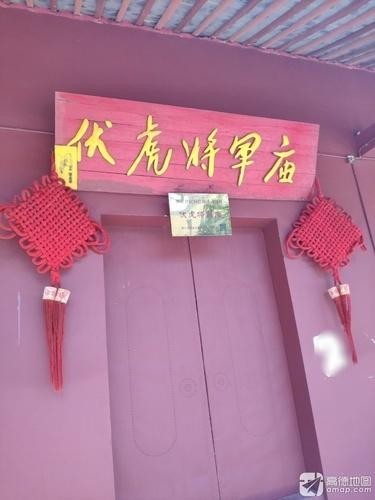
地标名称：伏虎将军庙
所在城市：宁波市·北仑区